Johnny Peacock

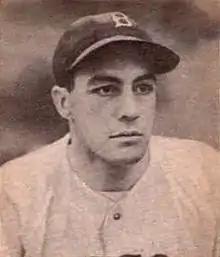

John Gaston Peacock (January 10, 1910 – October 17, 1981) was a part-time catcher in Major League Baseball who played for three teams between and . Listed at , 165 lb., Peacock batted left-handed and threw right-handed. He was born in Fremont, North Carolina.